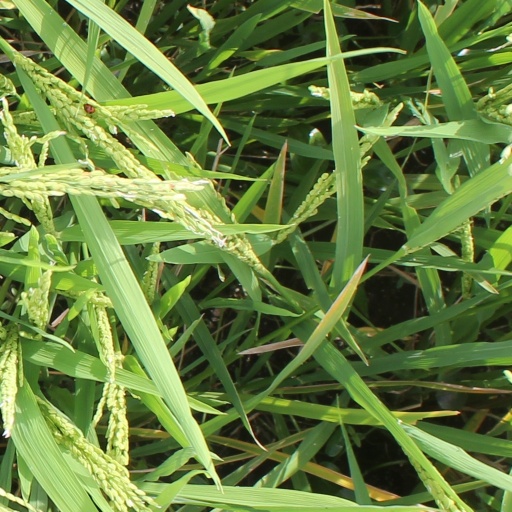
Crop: rice